Elemore Hall

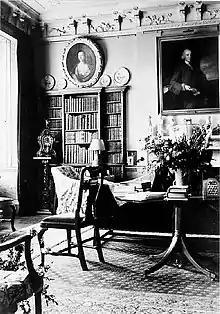
The library, before 1947

Their son George Baker inherited the manor in 1723 and in about 1750 replaced the old manor house with the present mansion to a design by architect Robert Shout of Hemsley. The house follows the E-plan of the old manor but on a much grander scale. The three storey, seven bayed entrance front has a pedimented three bayed projecting central block and two flanking and projecting pedimented single bay wings. It is a Grade I listed building.